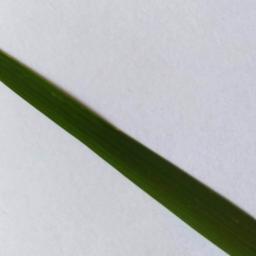
Label: Rice___Healthy